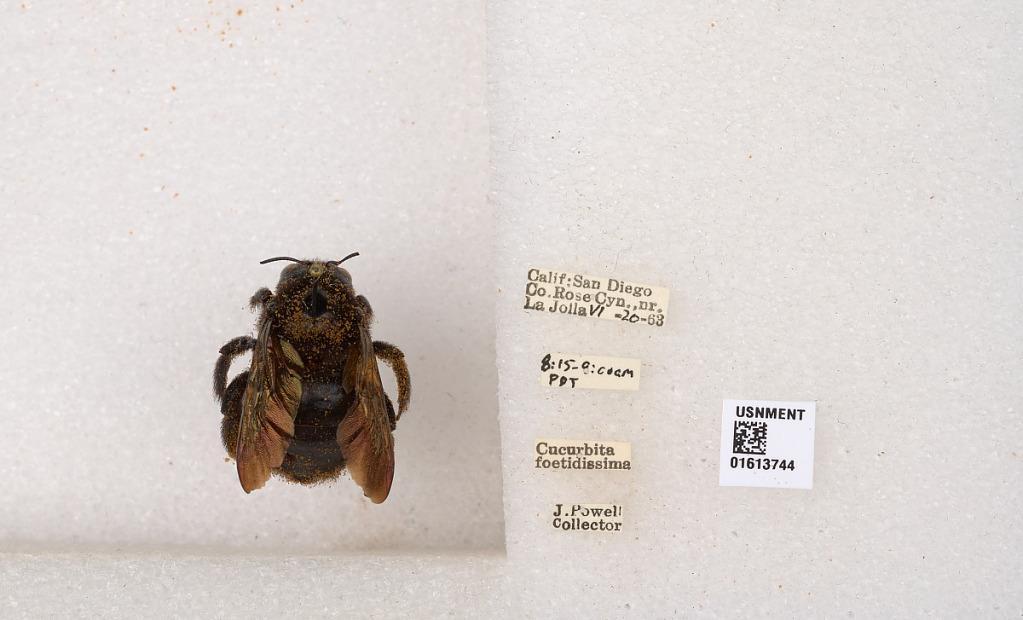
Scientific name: Xylocopa (Neoxylocopa) varipuncta Patton
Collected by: J. Powell
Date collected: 1963-6-20
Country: United States
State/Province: California
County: San Diego
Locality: Rose Canyon, near La Jolla
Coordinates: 32.8042, -117.223